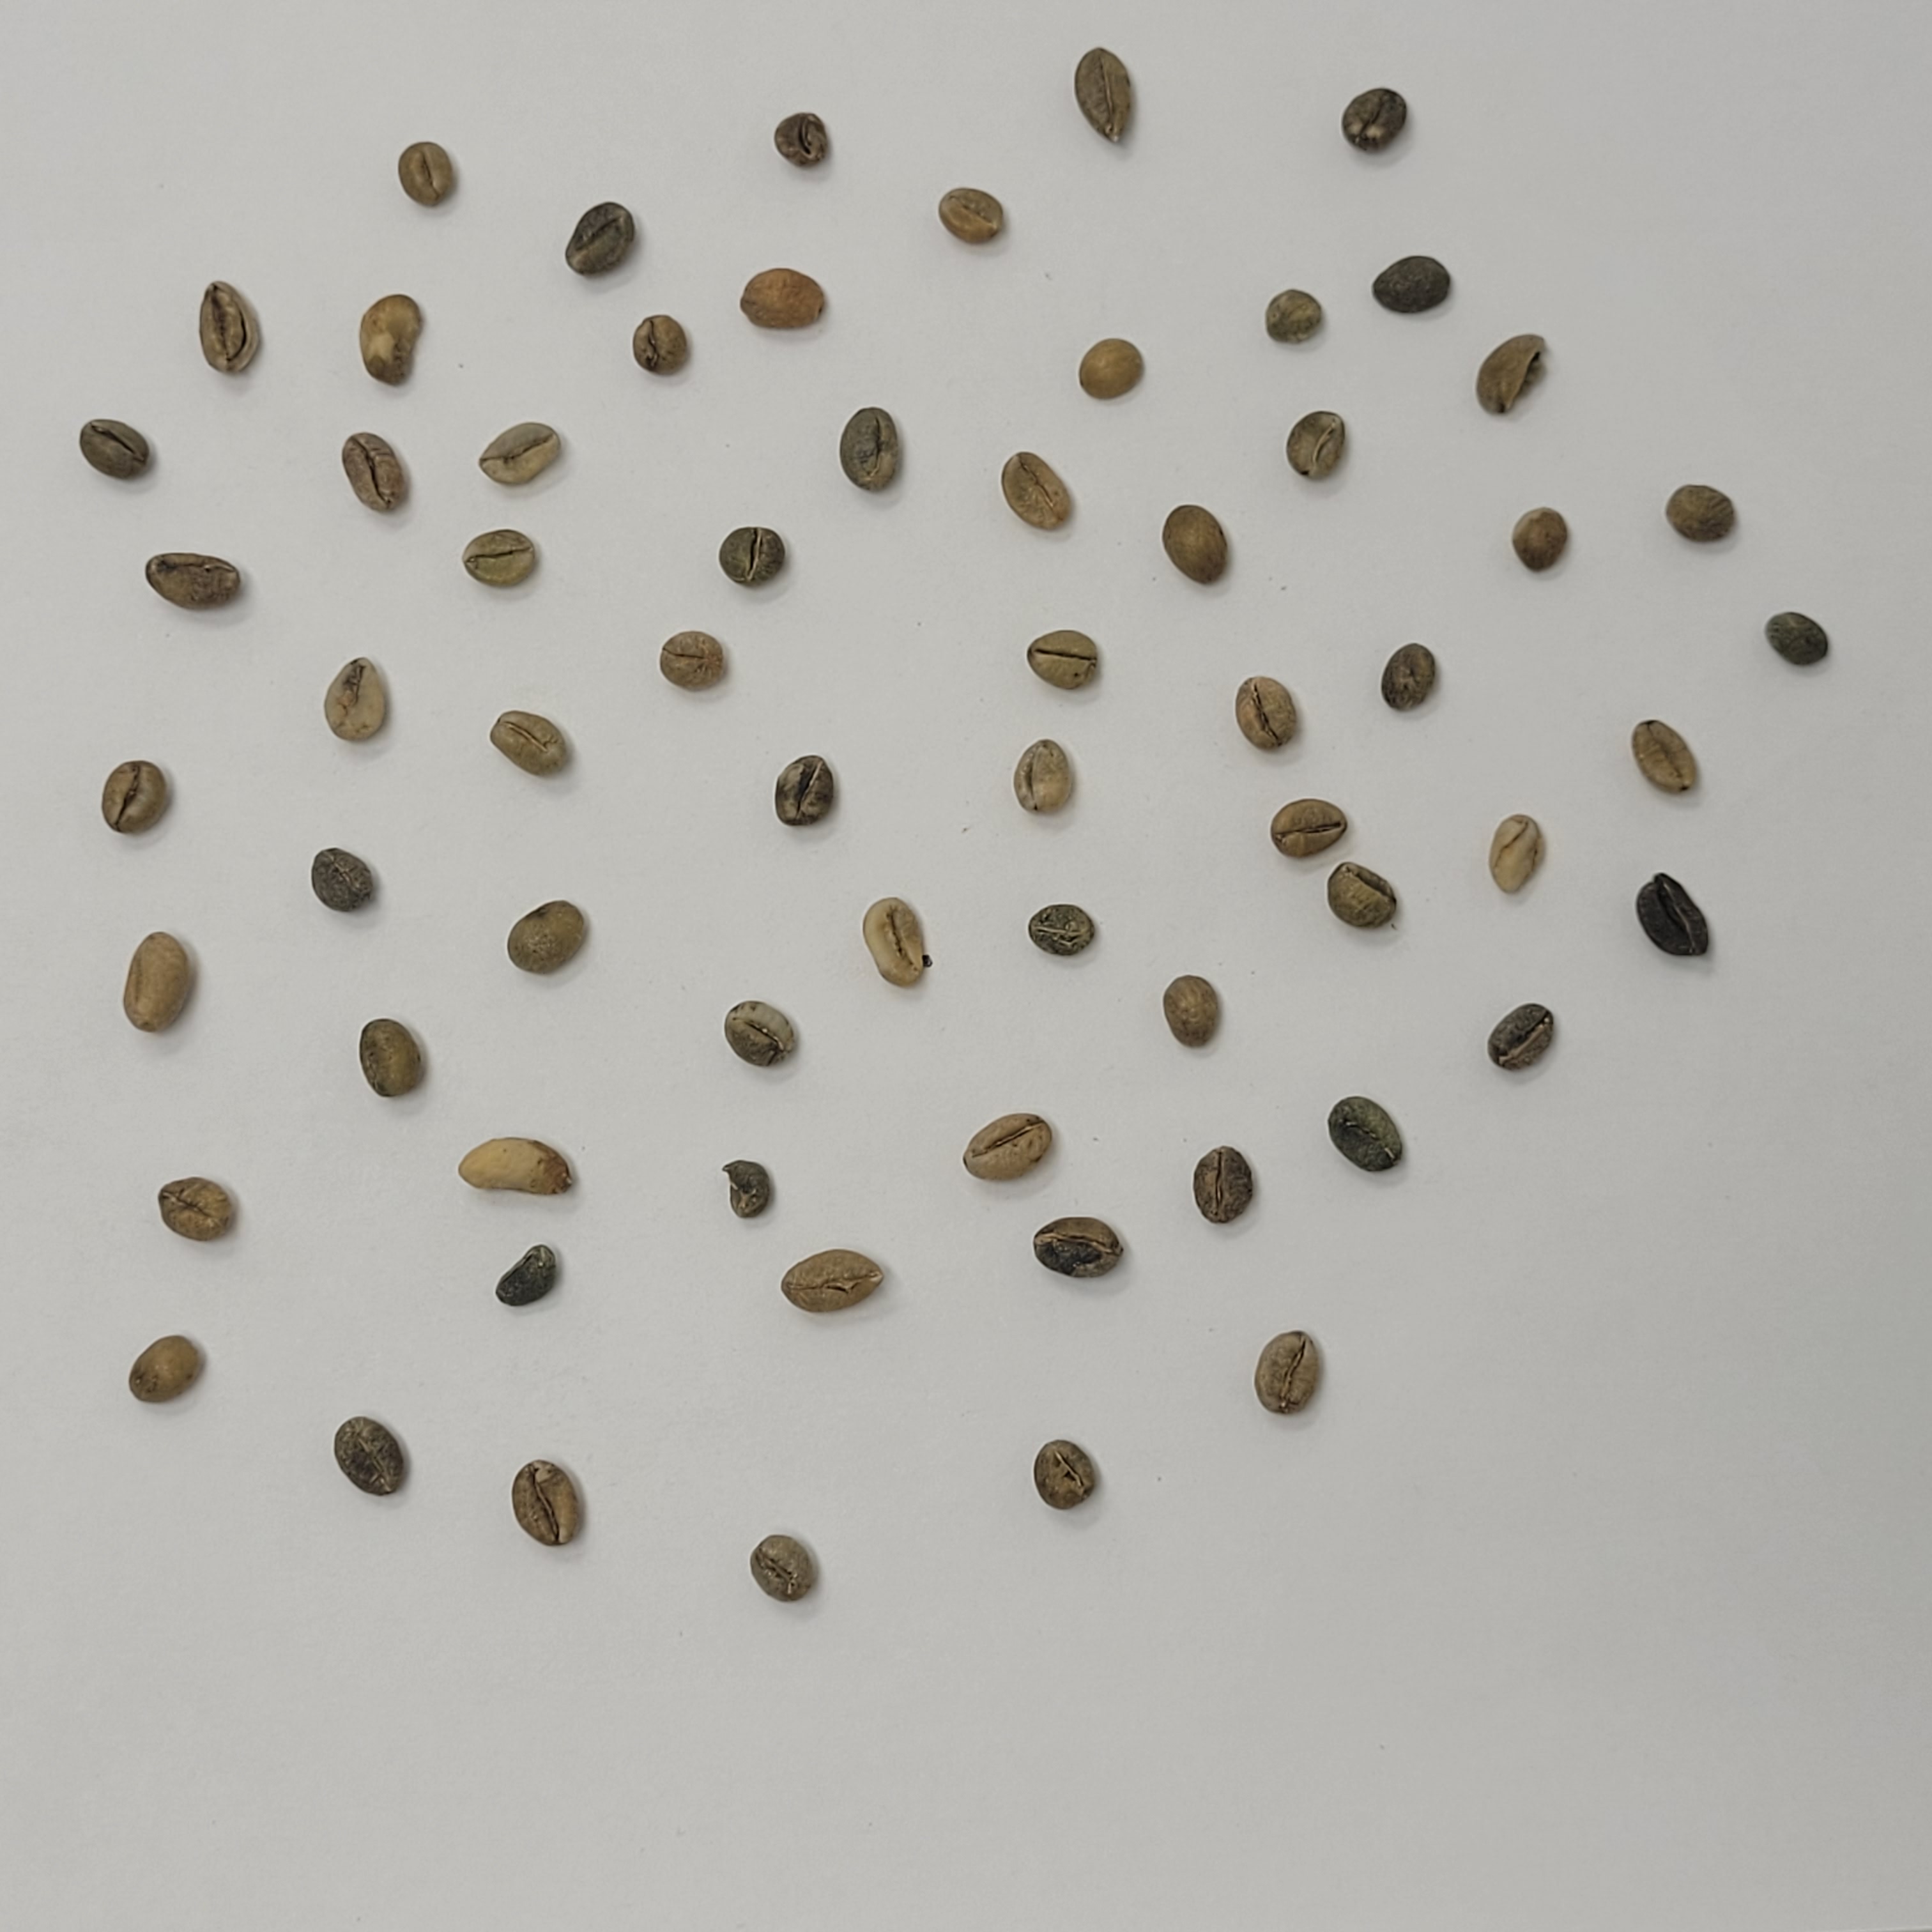
Coffee bean quality grade: Bits